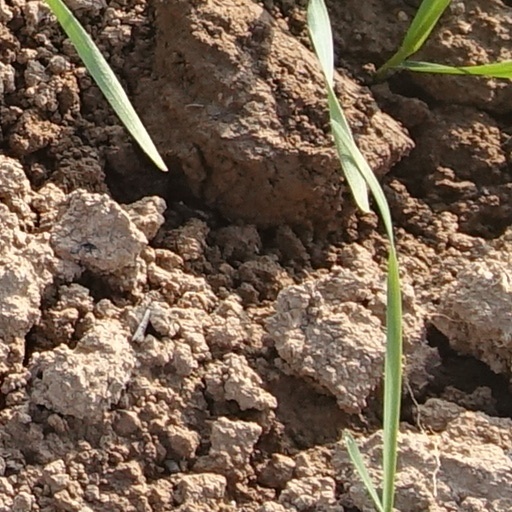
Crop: wheat